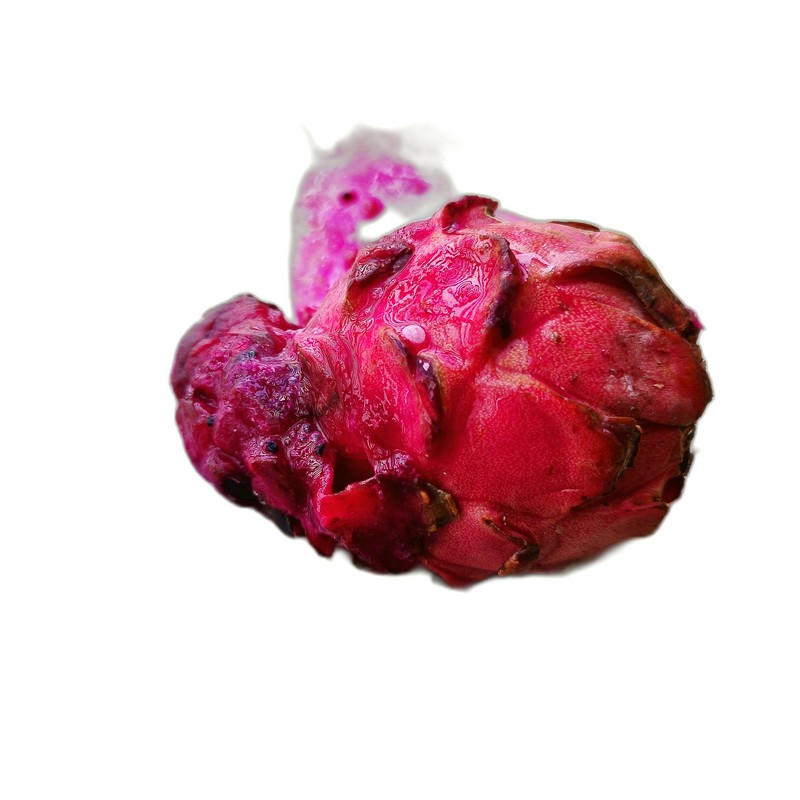
Label: Defect Dragon Fruit